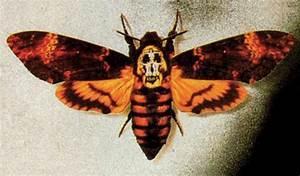
butterfly